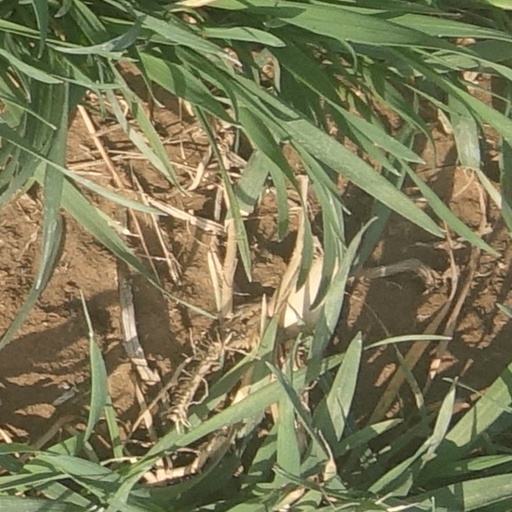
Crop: wheat